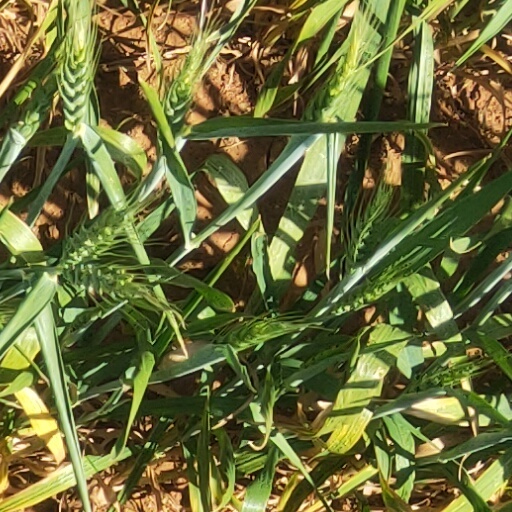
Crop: wheat